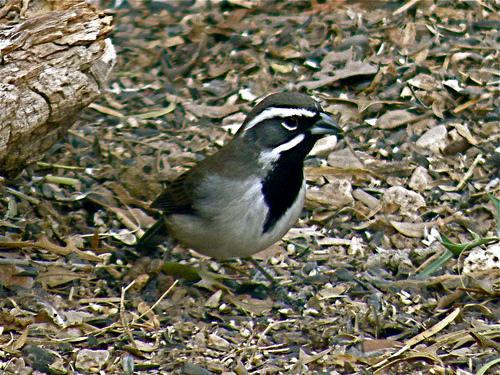
A photo of a black throated sparrow